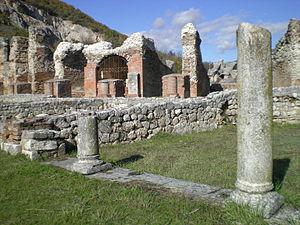
Amiternum est le nom d'une cité romaine, située dans les Abruzzes et fondée par la tribu des Sabins. Ses ruines se trouvent à 9 km de L'Aquila, sur le territoire de la frazione de San Vittorino. Son nom provient du fleuve Aterno.